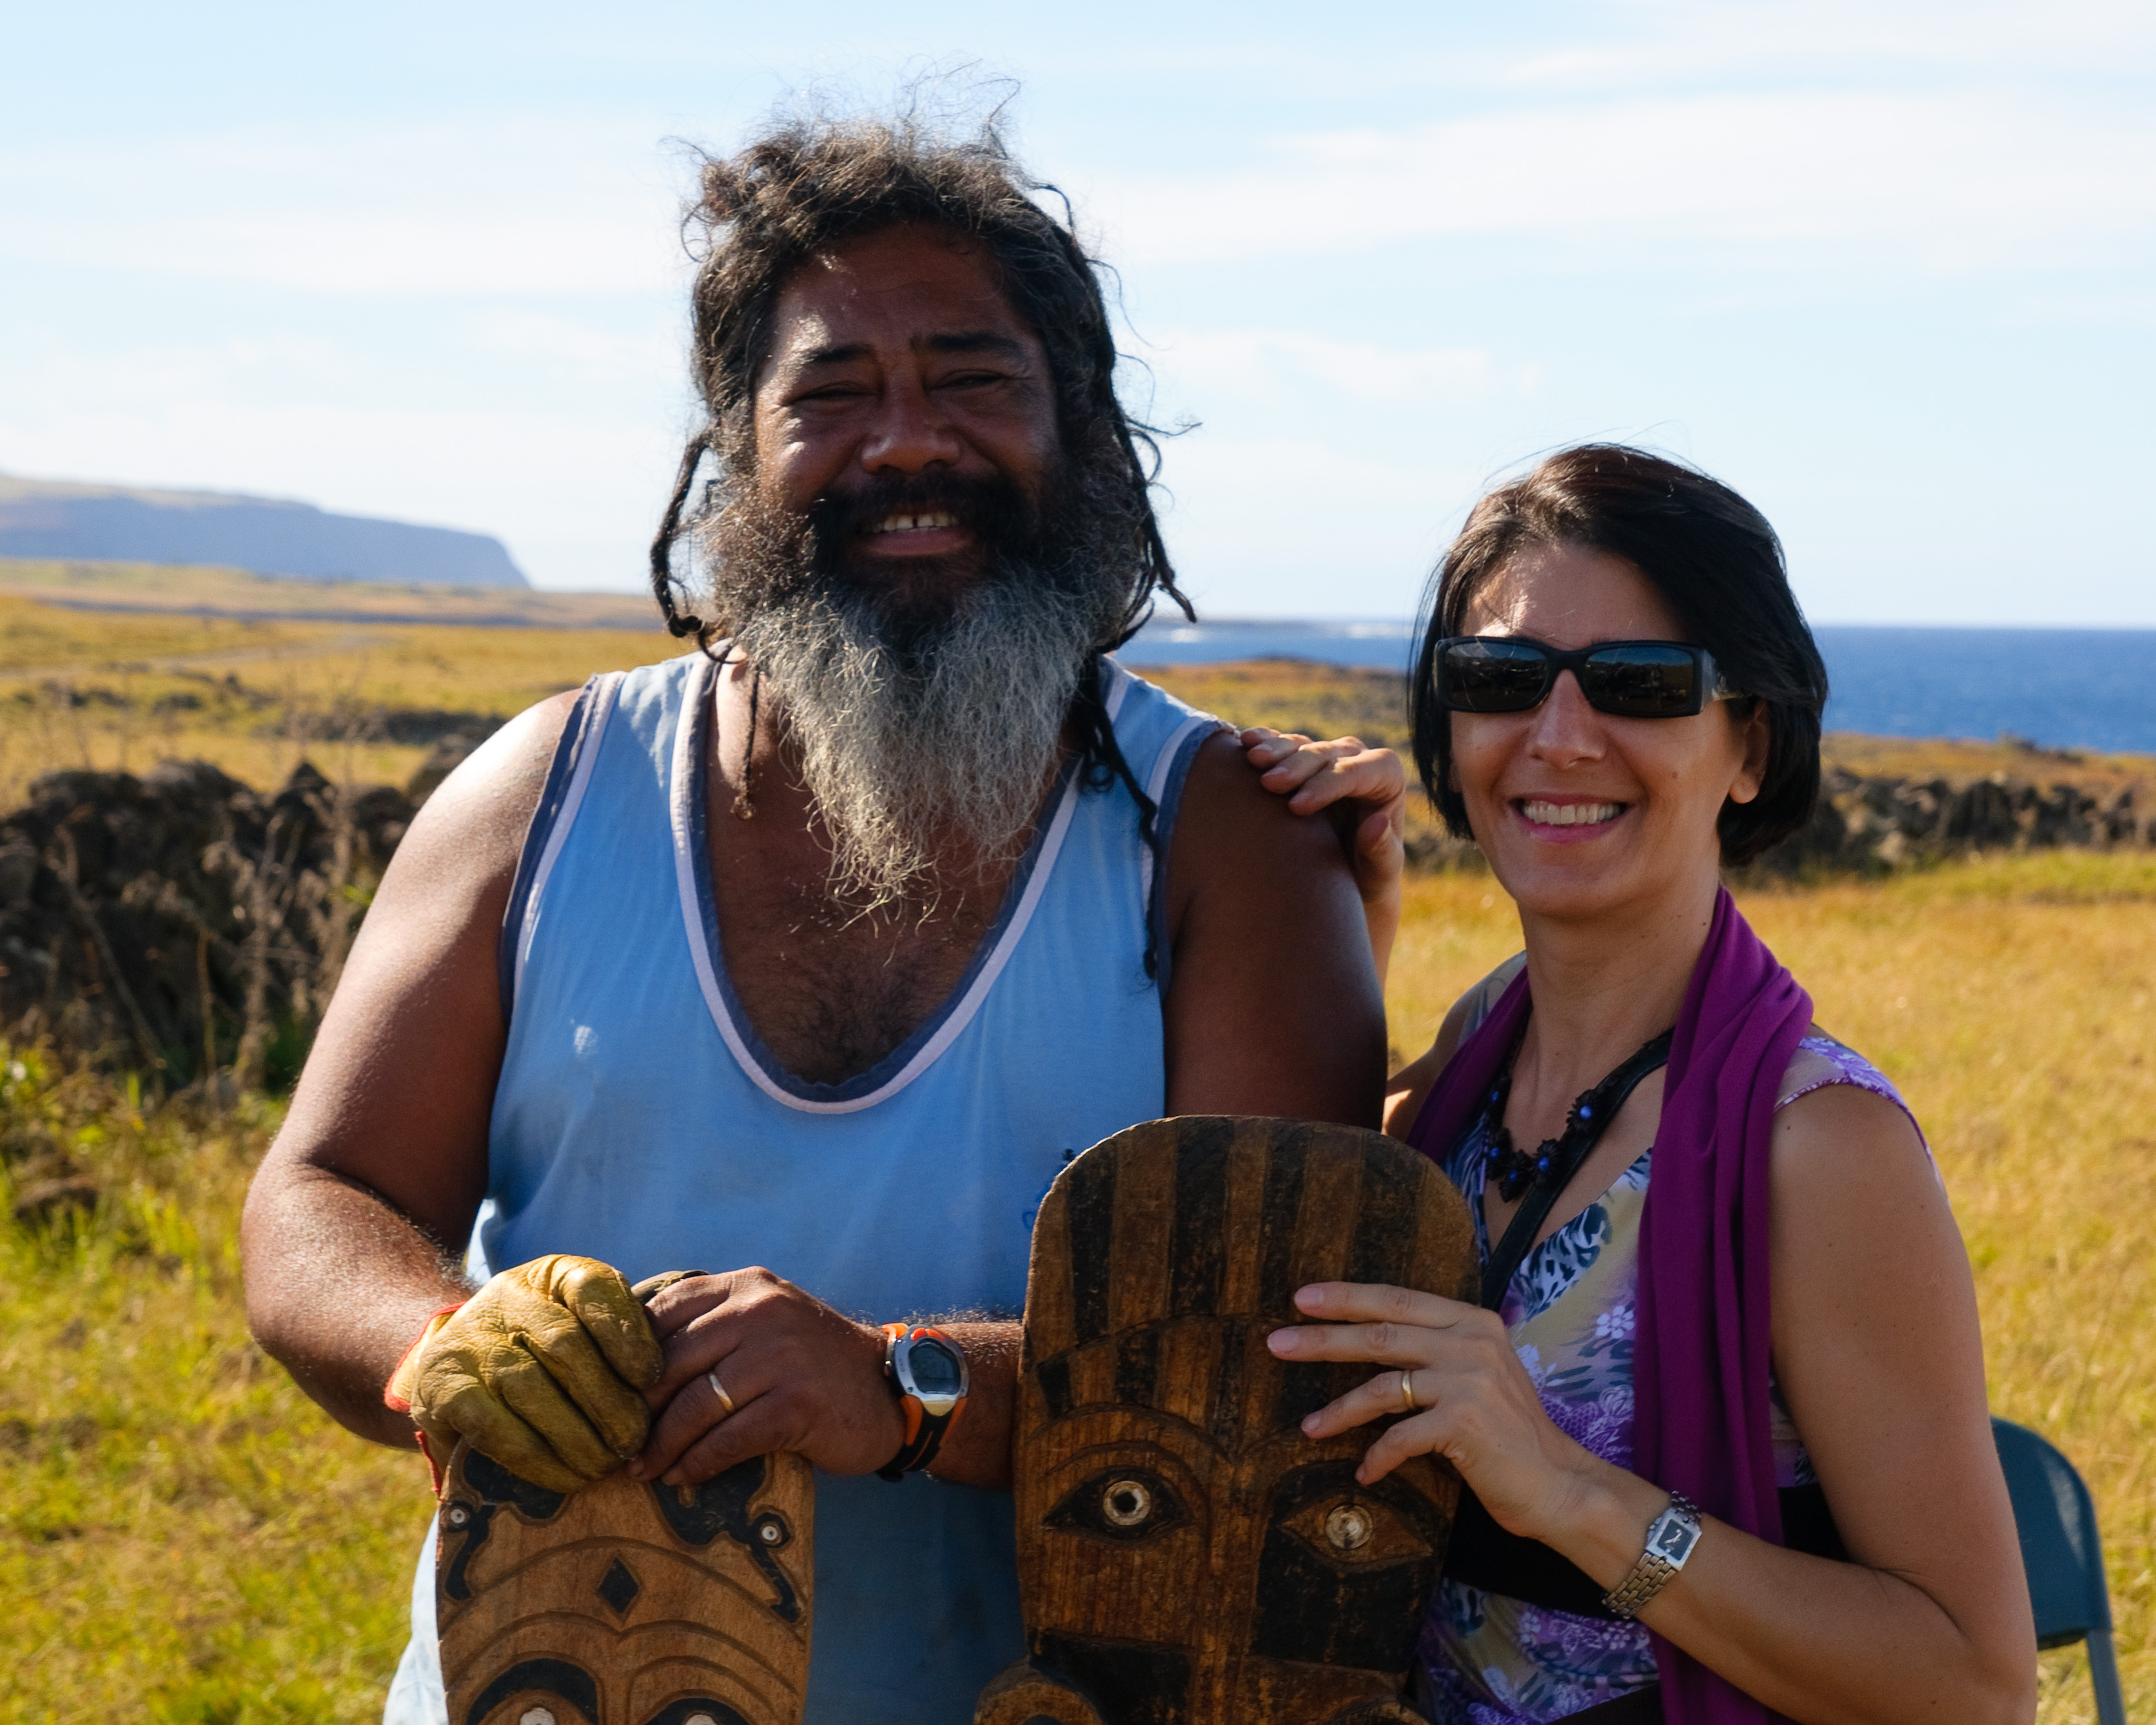
man, people, hair, vacation, male, nikon, chile, d300, easterisland, rapanui, isoladipasqua, facial hair